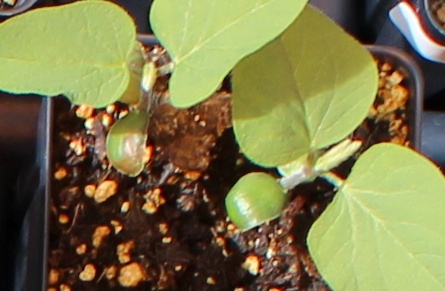
Label: Soybean